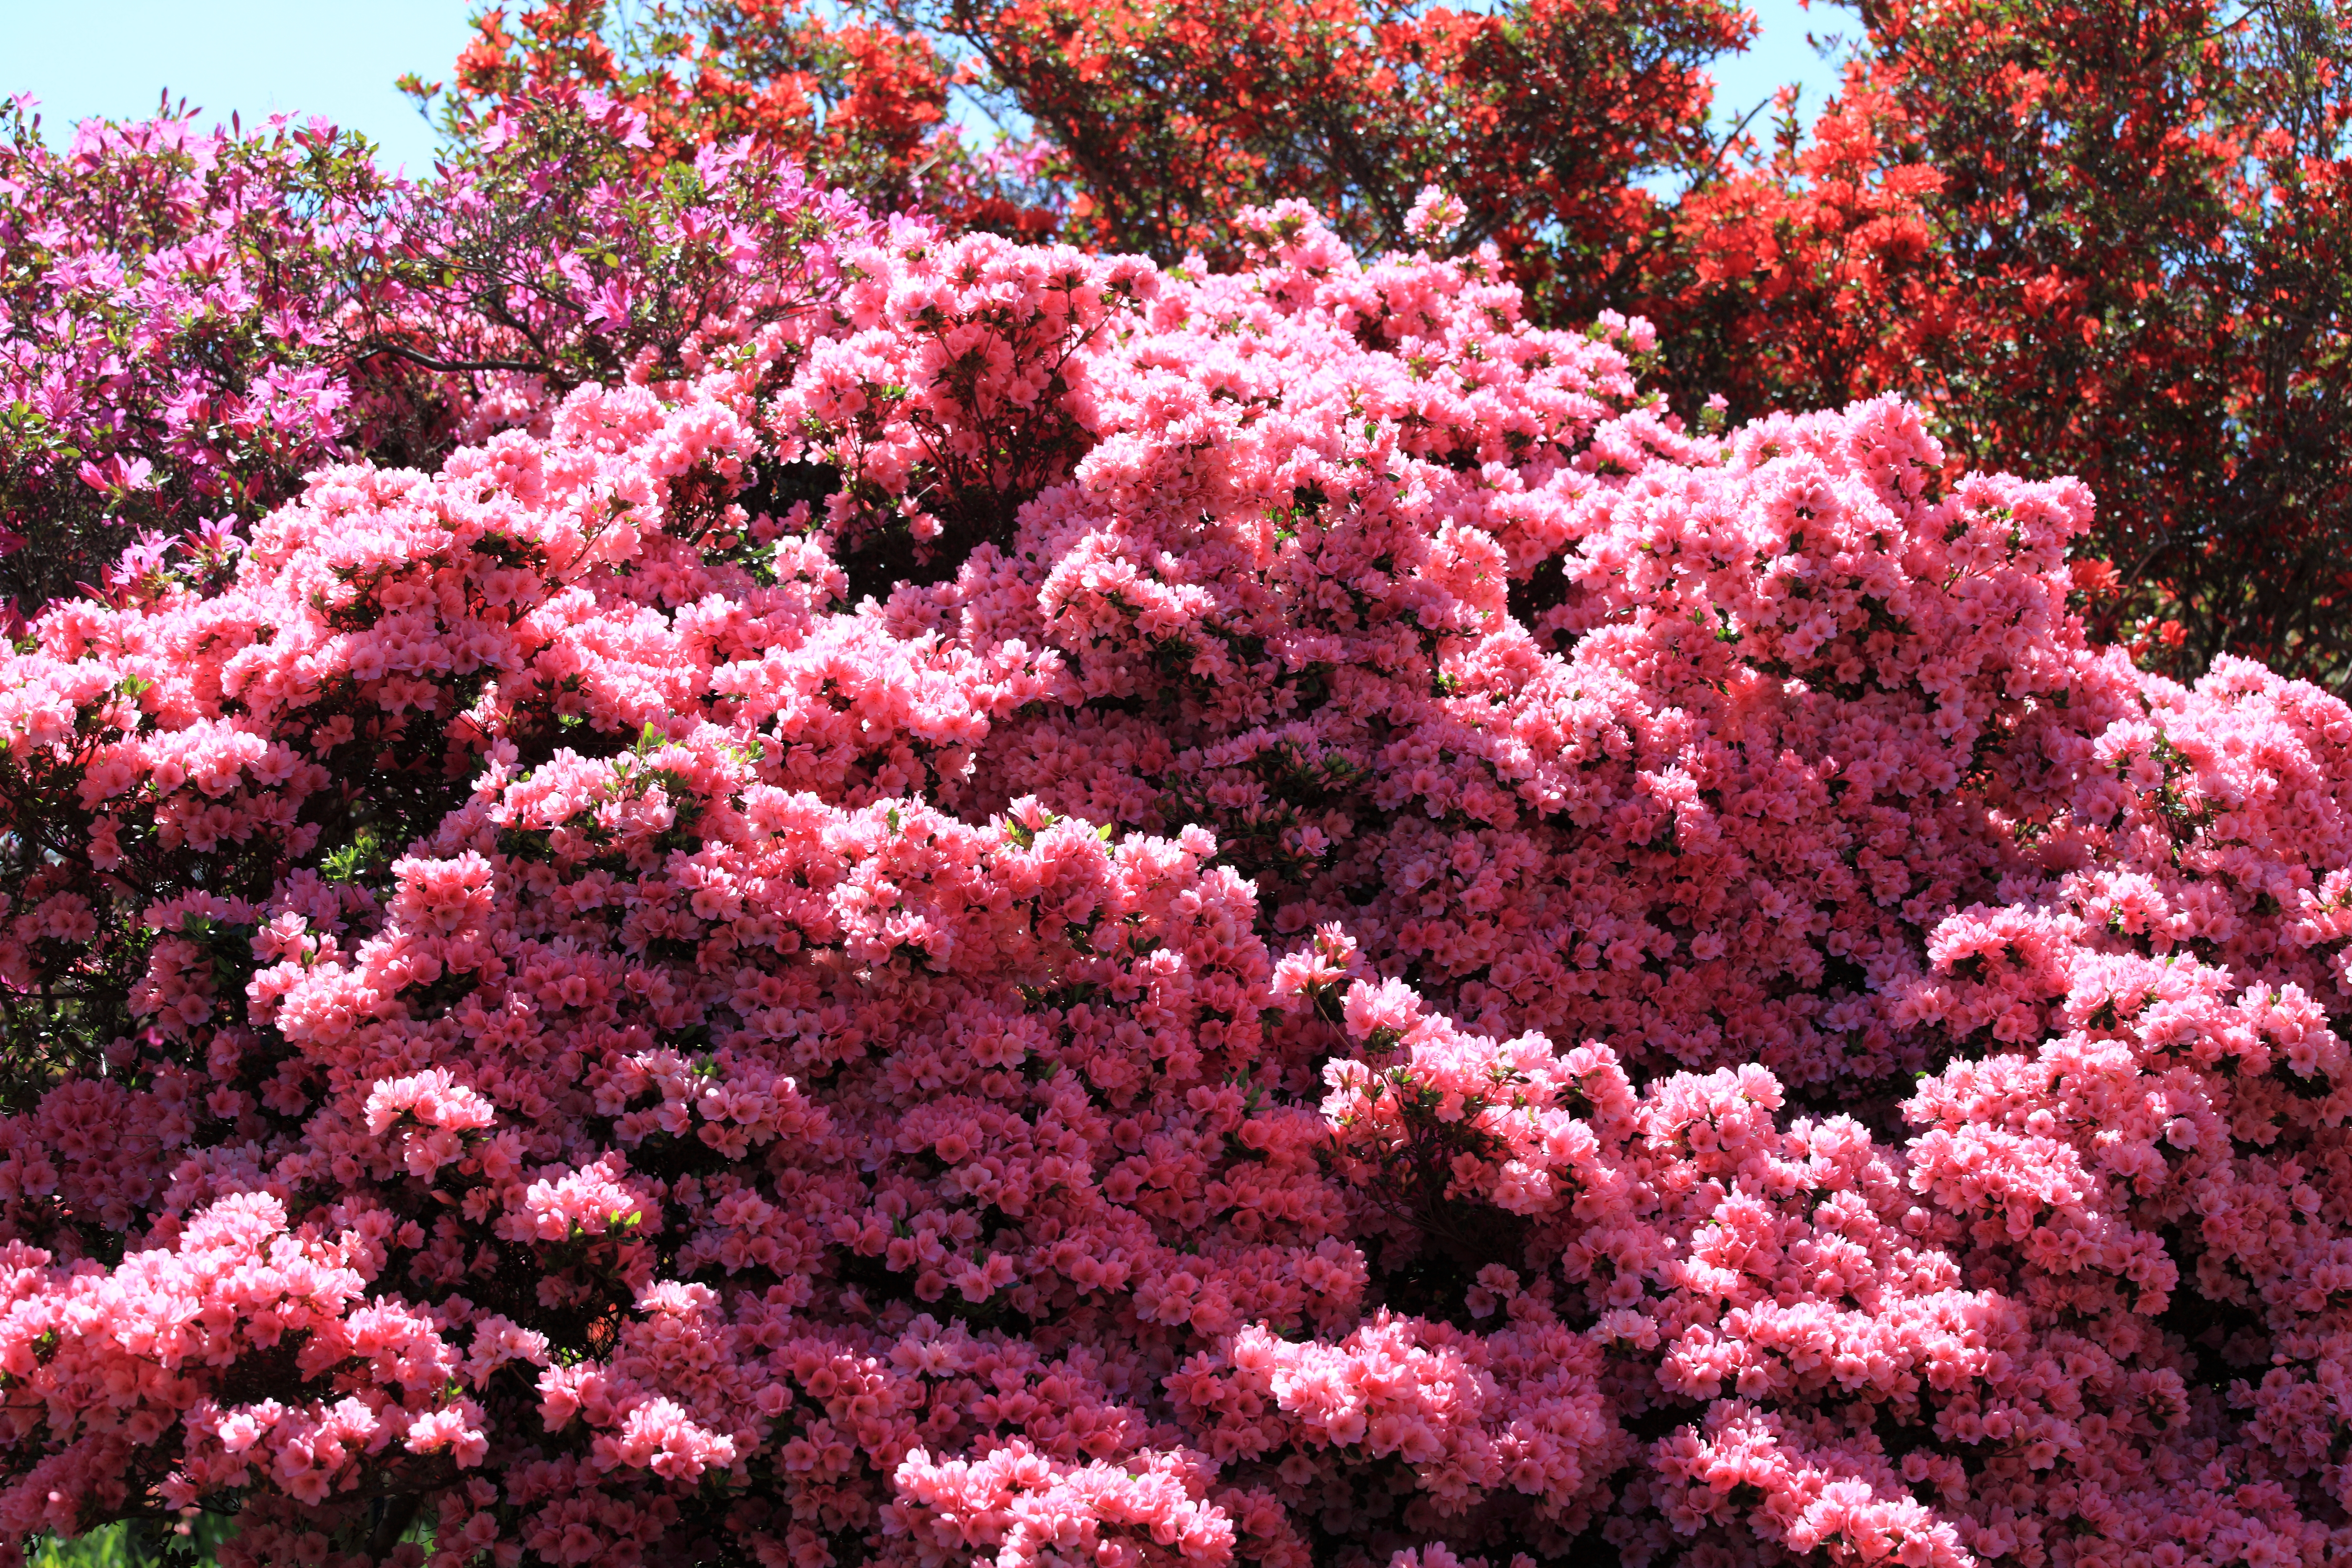
tree, blossom, plant, flower, high, cool image, shrub, rhododendron, 5d, hires, markii, hi, res, resolution, azalea, flowering plant, woody plant, land plant